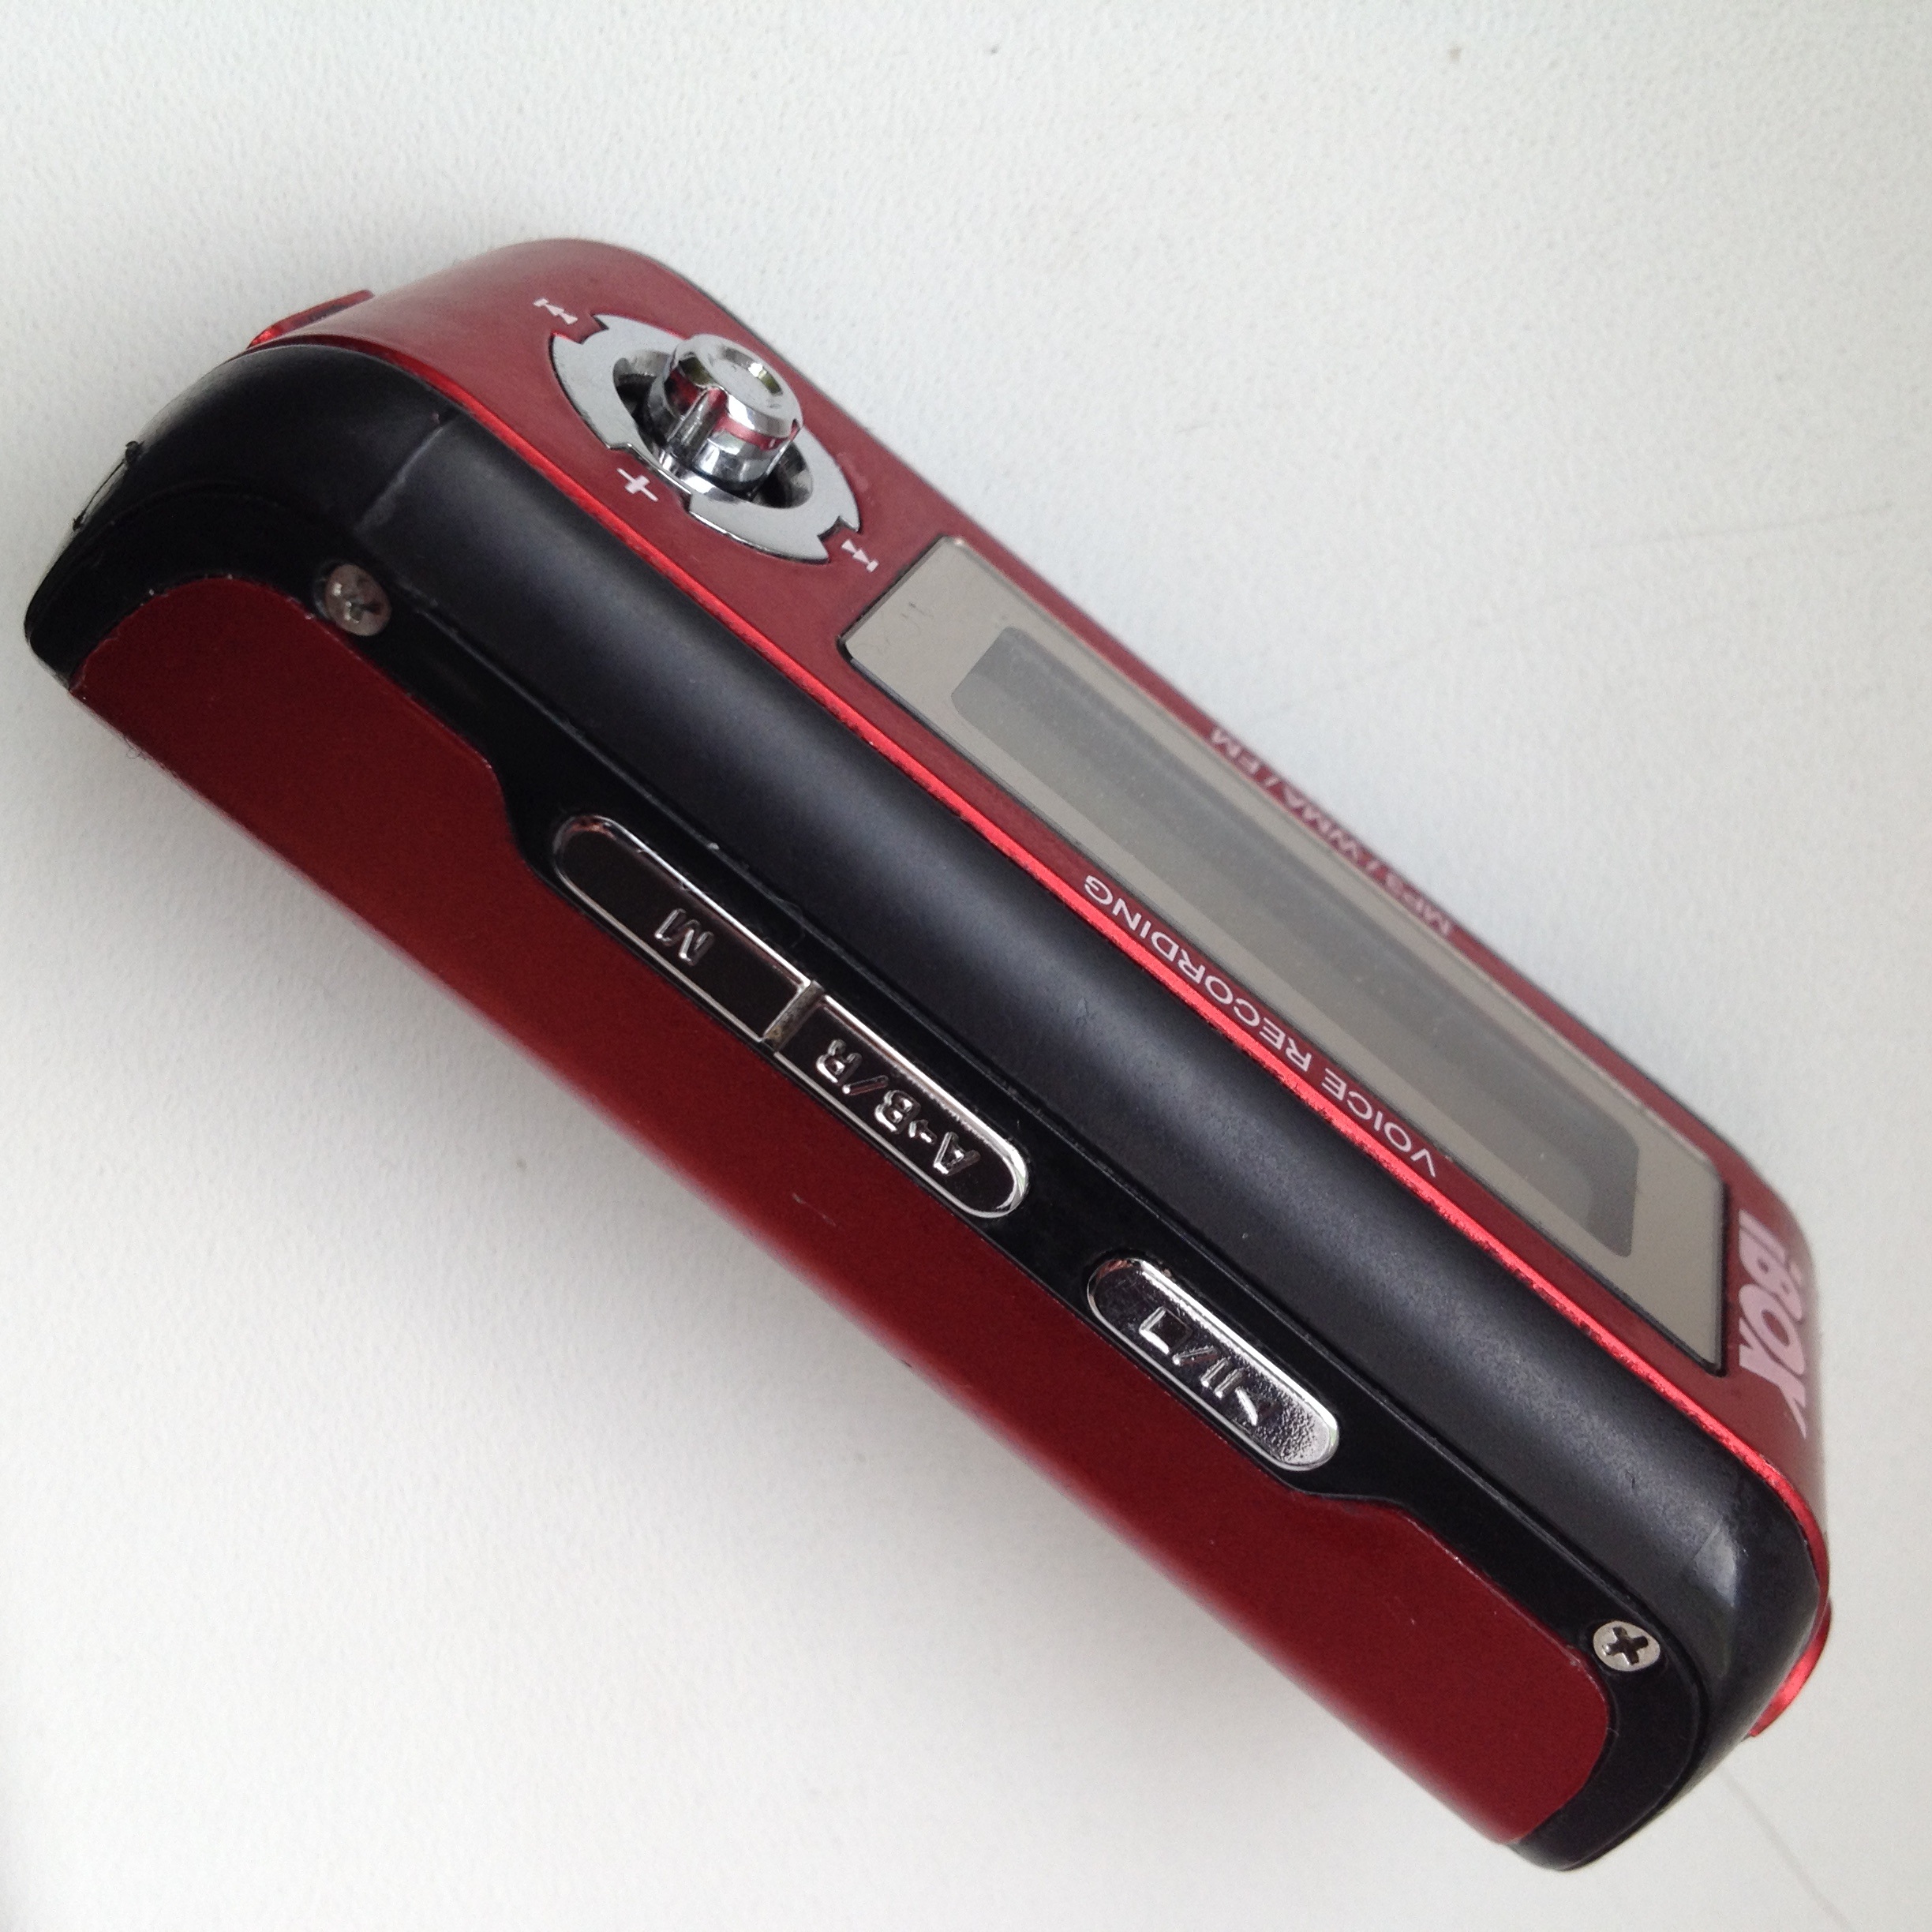
music, red, radio, bumper, golf club, electronics, glasses, mp3, bicycle part, automotive exterior, hair iron, audiobook